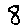
Label: 8